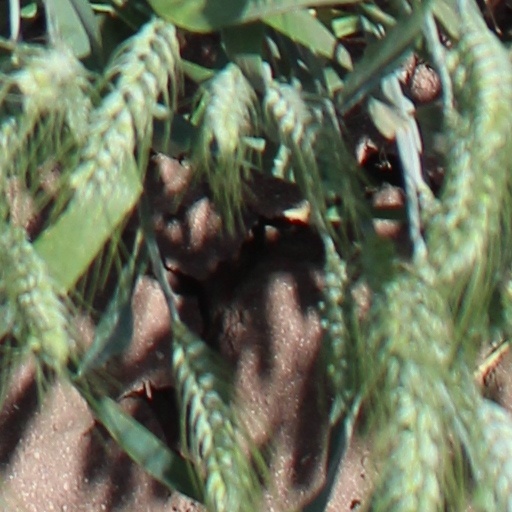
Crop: wheat